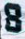
Number: 8